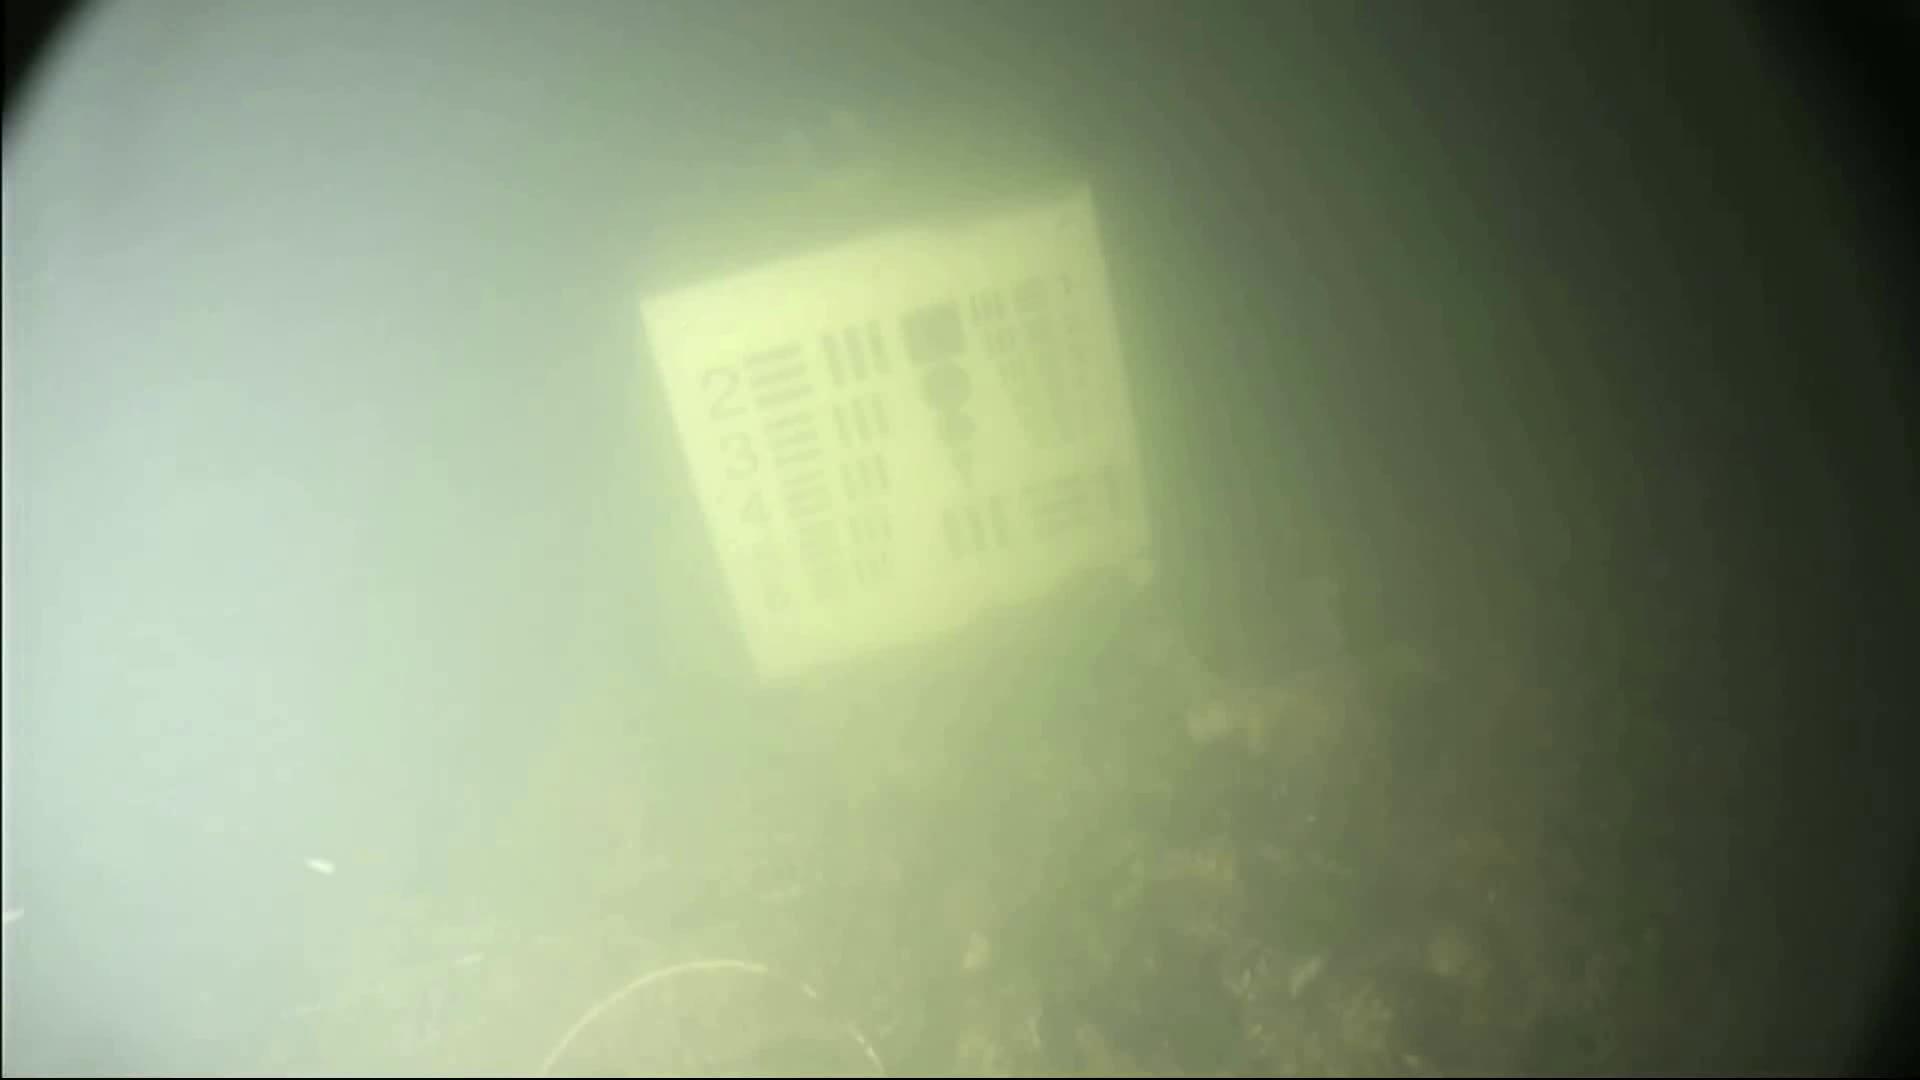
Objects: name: crab